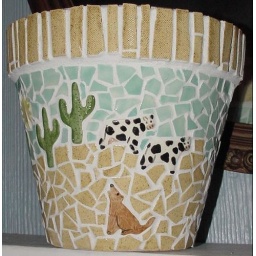
Southwestern flower pot I made for my sister. All tiles handmade and kiln fired by me..